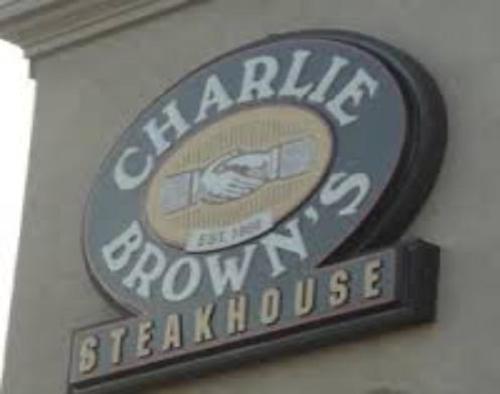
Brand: charlie brown's steakhouse
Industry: Food